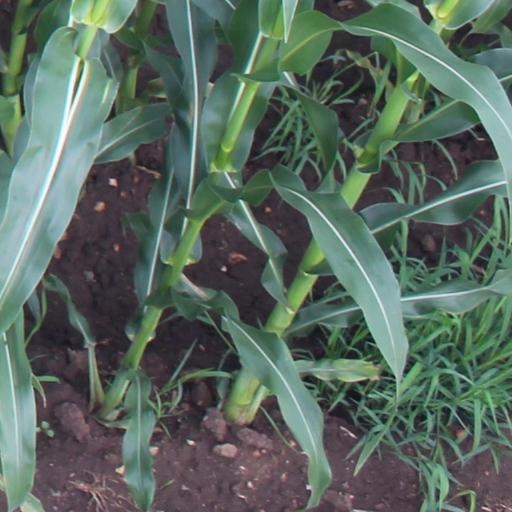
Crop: maize; corn